Bergen Light Rail

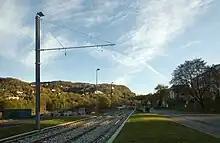
Slettebakken

Several politicians, including the majority in Hordaland County Council, have stated that in the long run they want the light rail line extended northwards to Knarvik and westwards to Straume and Kleppestø.